2009 Duel in the Pool

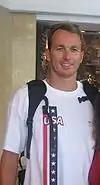
Aaron Peirsol

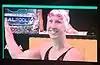
Mary Mohler

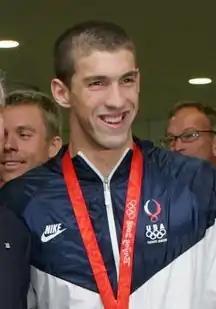
Michael Phelps

USA Swimming announced their team list on 28 October. Ryan Lochte pulled out of the team on 11 December due to injury.